Druze

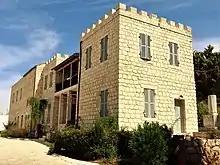
Oliphant house in Daliyat al-Karmel

Both religions venerate Shuaib and Muhammad: Shuaib (Jethro) is revered as the chief prophet in the Druze religion, and in Islam he is considered a prophet of God. Muslims regard Muhammad as the final and paramount prophet sent by God, to the Druze, Muhammad is exalted as one of the seven prophets sent by God in different periods of history.